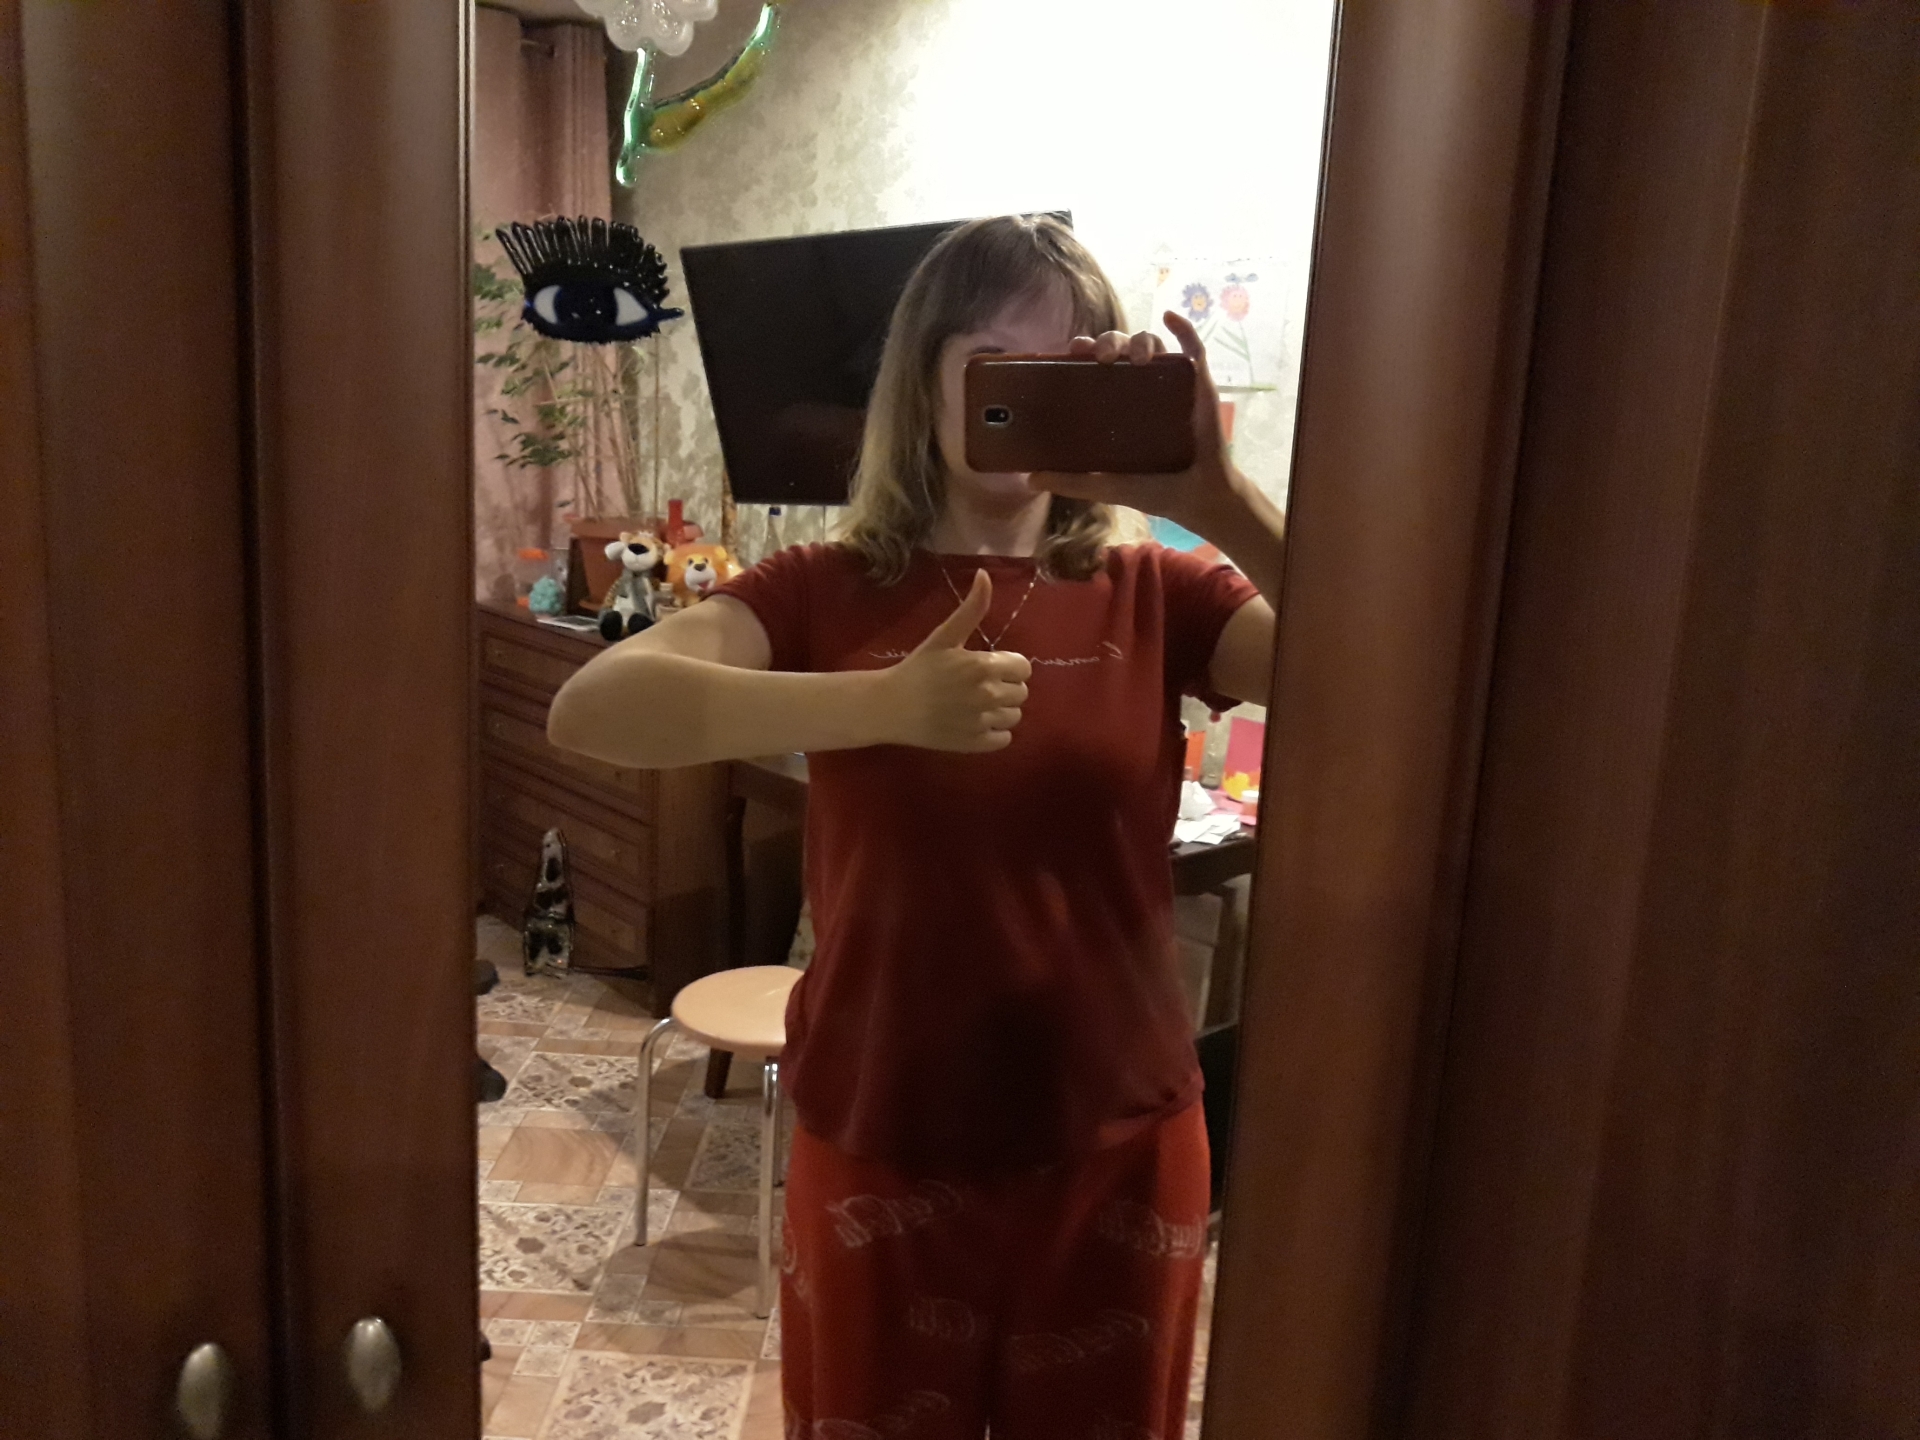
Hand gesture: like